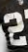
Number: 2